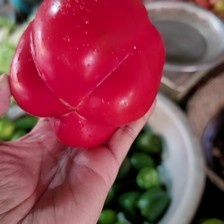
Label: capsicum